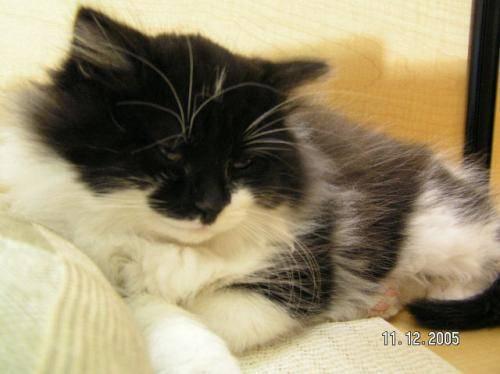
cat